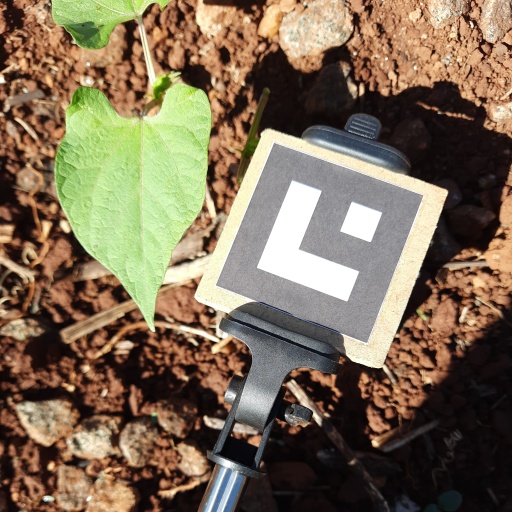
Observations: flat surface, no eating holes, under sunlight